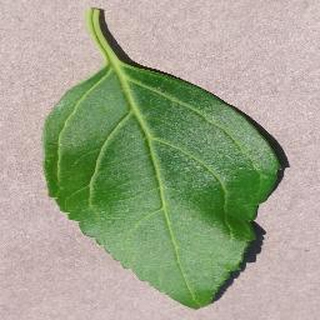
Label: healthy_cherry